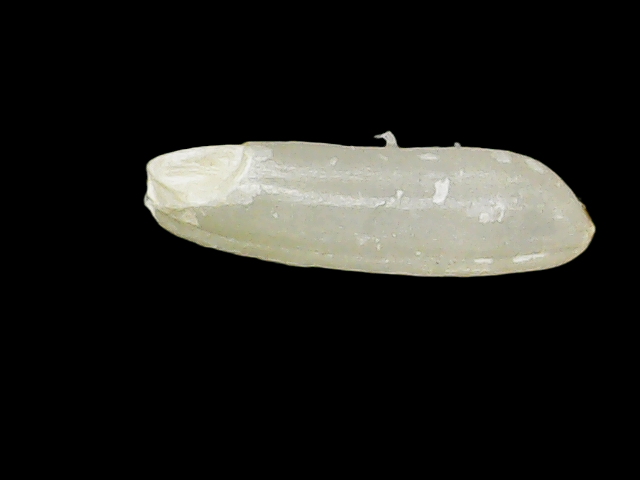
Rice variety: Binadhan7